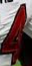
Number: 4